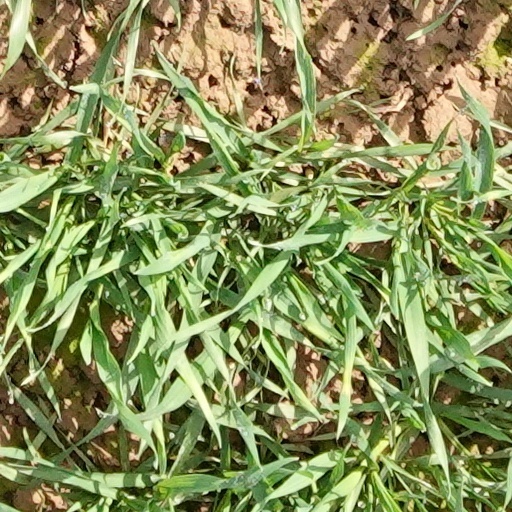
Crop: wheat